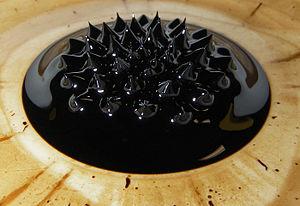
Un fluide superparamagnétique, appellé aussi ferrofluide, dans une soucoupe et au dessus d'un aimant au néodyme. Magyar: Ferrofluid, más szóval szuperparamágneses folyadék egy neodímium mágnes fölött Íslenska: Járnvökvi yfir neódýmsegli. Italiano: Ferrofluido sopra a un magnete in neodimio.
En physique, dans le domaine de l'électromagnétisme, le champ magnétique est une grandeur ayant le caractère d'un champ vectoriel, c'est-à-dire caractérisée par la donnée d'une norme, d’une direction et d’un sens, définie en tout point de l'espace et permettant de modéliser et quantifier les effets magnétiques du courant électrique ou des matériaux magnétiques comme les aimants permanents.
Les ferrofluides sont des suspensions colloïdales de nanoparticules ferromagnétiques ou ferrimagnétiques d'une taille de l'ordre de 10 nanomètres dans un solvant ou de l'eau. Ces liquides deviennent magnétiques lors de l'application d'un champ magnétique extérieur tout en conservant leur stabilité colloïdale.
Le magnétisme est un phénomène qui possède de nombreuses applications, y compris dans la vie courante. Cet article a pour vocation d'établir une liste explicative de ces dernières, certes non exhaustive, mais évoquant les principales et les plus communes. Elles sont ci-dessous regroupées en catégories détaillées dans le sommaire.